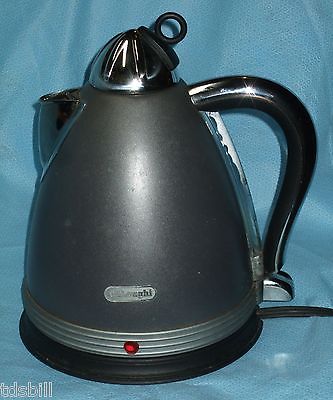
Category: kettle